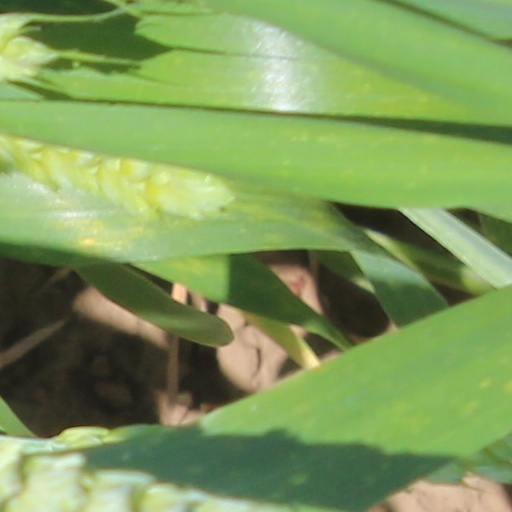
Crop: wheat